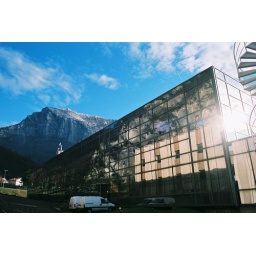
The office of Atmel is the building that in the reflection. The glass building already sold to E2V. Grenoble, France